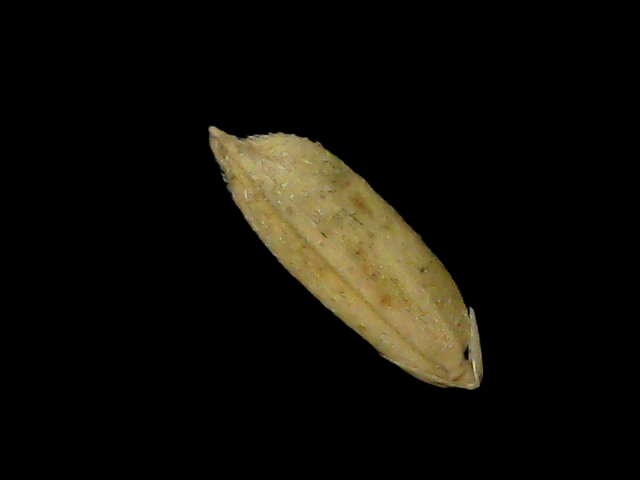
Rice variety: Bd49